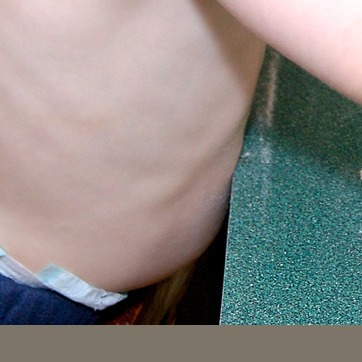
Material: skin